Brooklyn Theatre fire

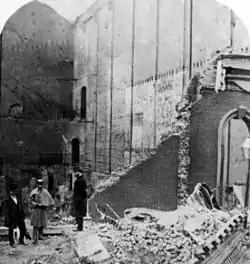
Brooklyn Theatre from Johnson Street, looking south from the stage area toward the front of the house. On the south wall of the theatre ruins, above the man in the light grey cape, are diagonal markings. These trace the flight of stairs from the gallery down to the second floor corridor and which had once been attached to the south wall of the theatre. The stairs themselves collapsed in the fire. The uppermost opening into masonry on the extreme right, above the man with the top hat, marks where the gallery stairs continued down to street level. Between this opening and the south wall ran a short, north–south corridor.

Inside the lobby, Sweeny, District Engineer Farley and his firemen, Cain, and the other police officers eventually cleared the dress circle stairs to work their way up to the doors, where there was the connecting doorway to the family gallery stairway. They tried going up to the family gallery but were stopped by thick smoke. They heard no traffic on the stairway, heard no human sounds. They called up but received no response. Farley ordered one last inspection of the dress circle, but saw no activity. Nor was there any signs of life in the parquet and orchestra, below, now burning fiercely. To Farley the building seemed evacuated, barring, perhaps, a few stragglers. Not wanting to subject himself or others to any further risk, he ordered his men to quit the building. Within minutes, cracks appeared on the exterior theatre walls facing Johnson street, where, within, the heart of the blaze raged. At 11:45 p.m., less than a half hour after J. W. Thorpe had spied a flame no larger than his hand, the Johnson Street end of the building collapsed and an intense rush of air was drawn in, feeding the flames. Anyone who could speak of events transpiring within the building had already left.